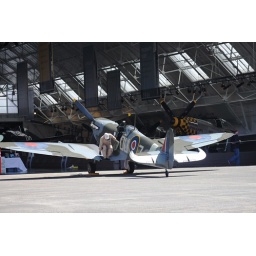
Flying Heritage Collection Fly Day May 22 2010 - Paul Allen's vintage airplane museum, many in flying order